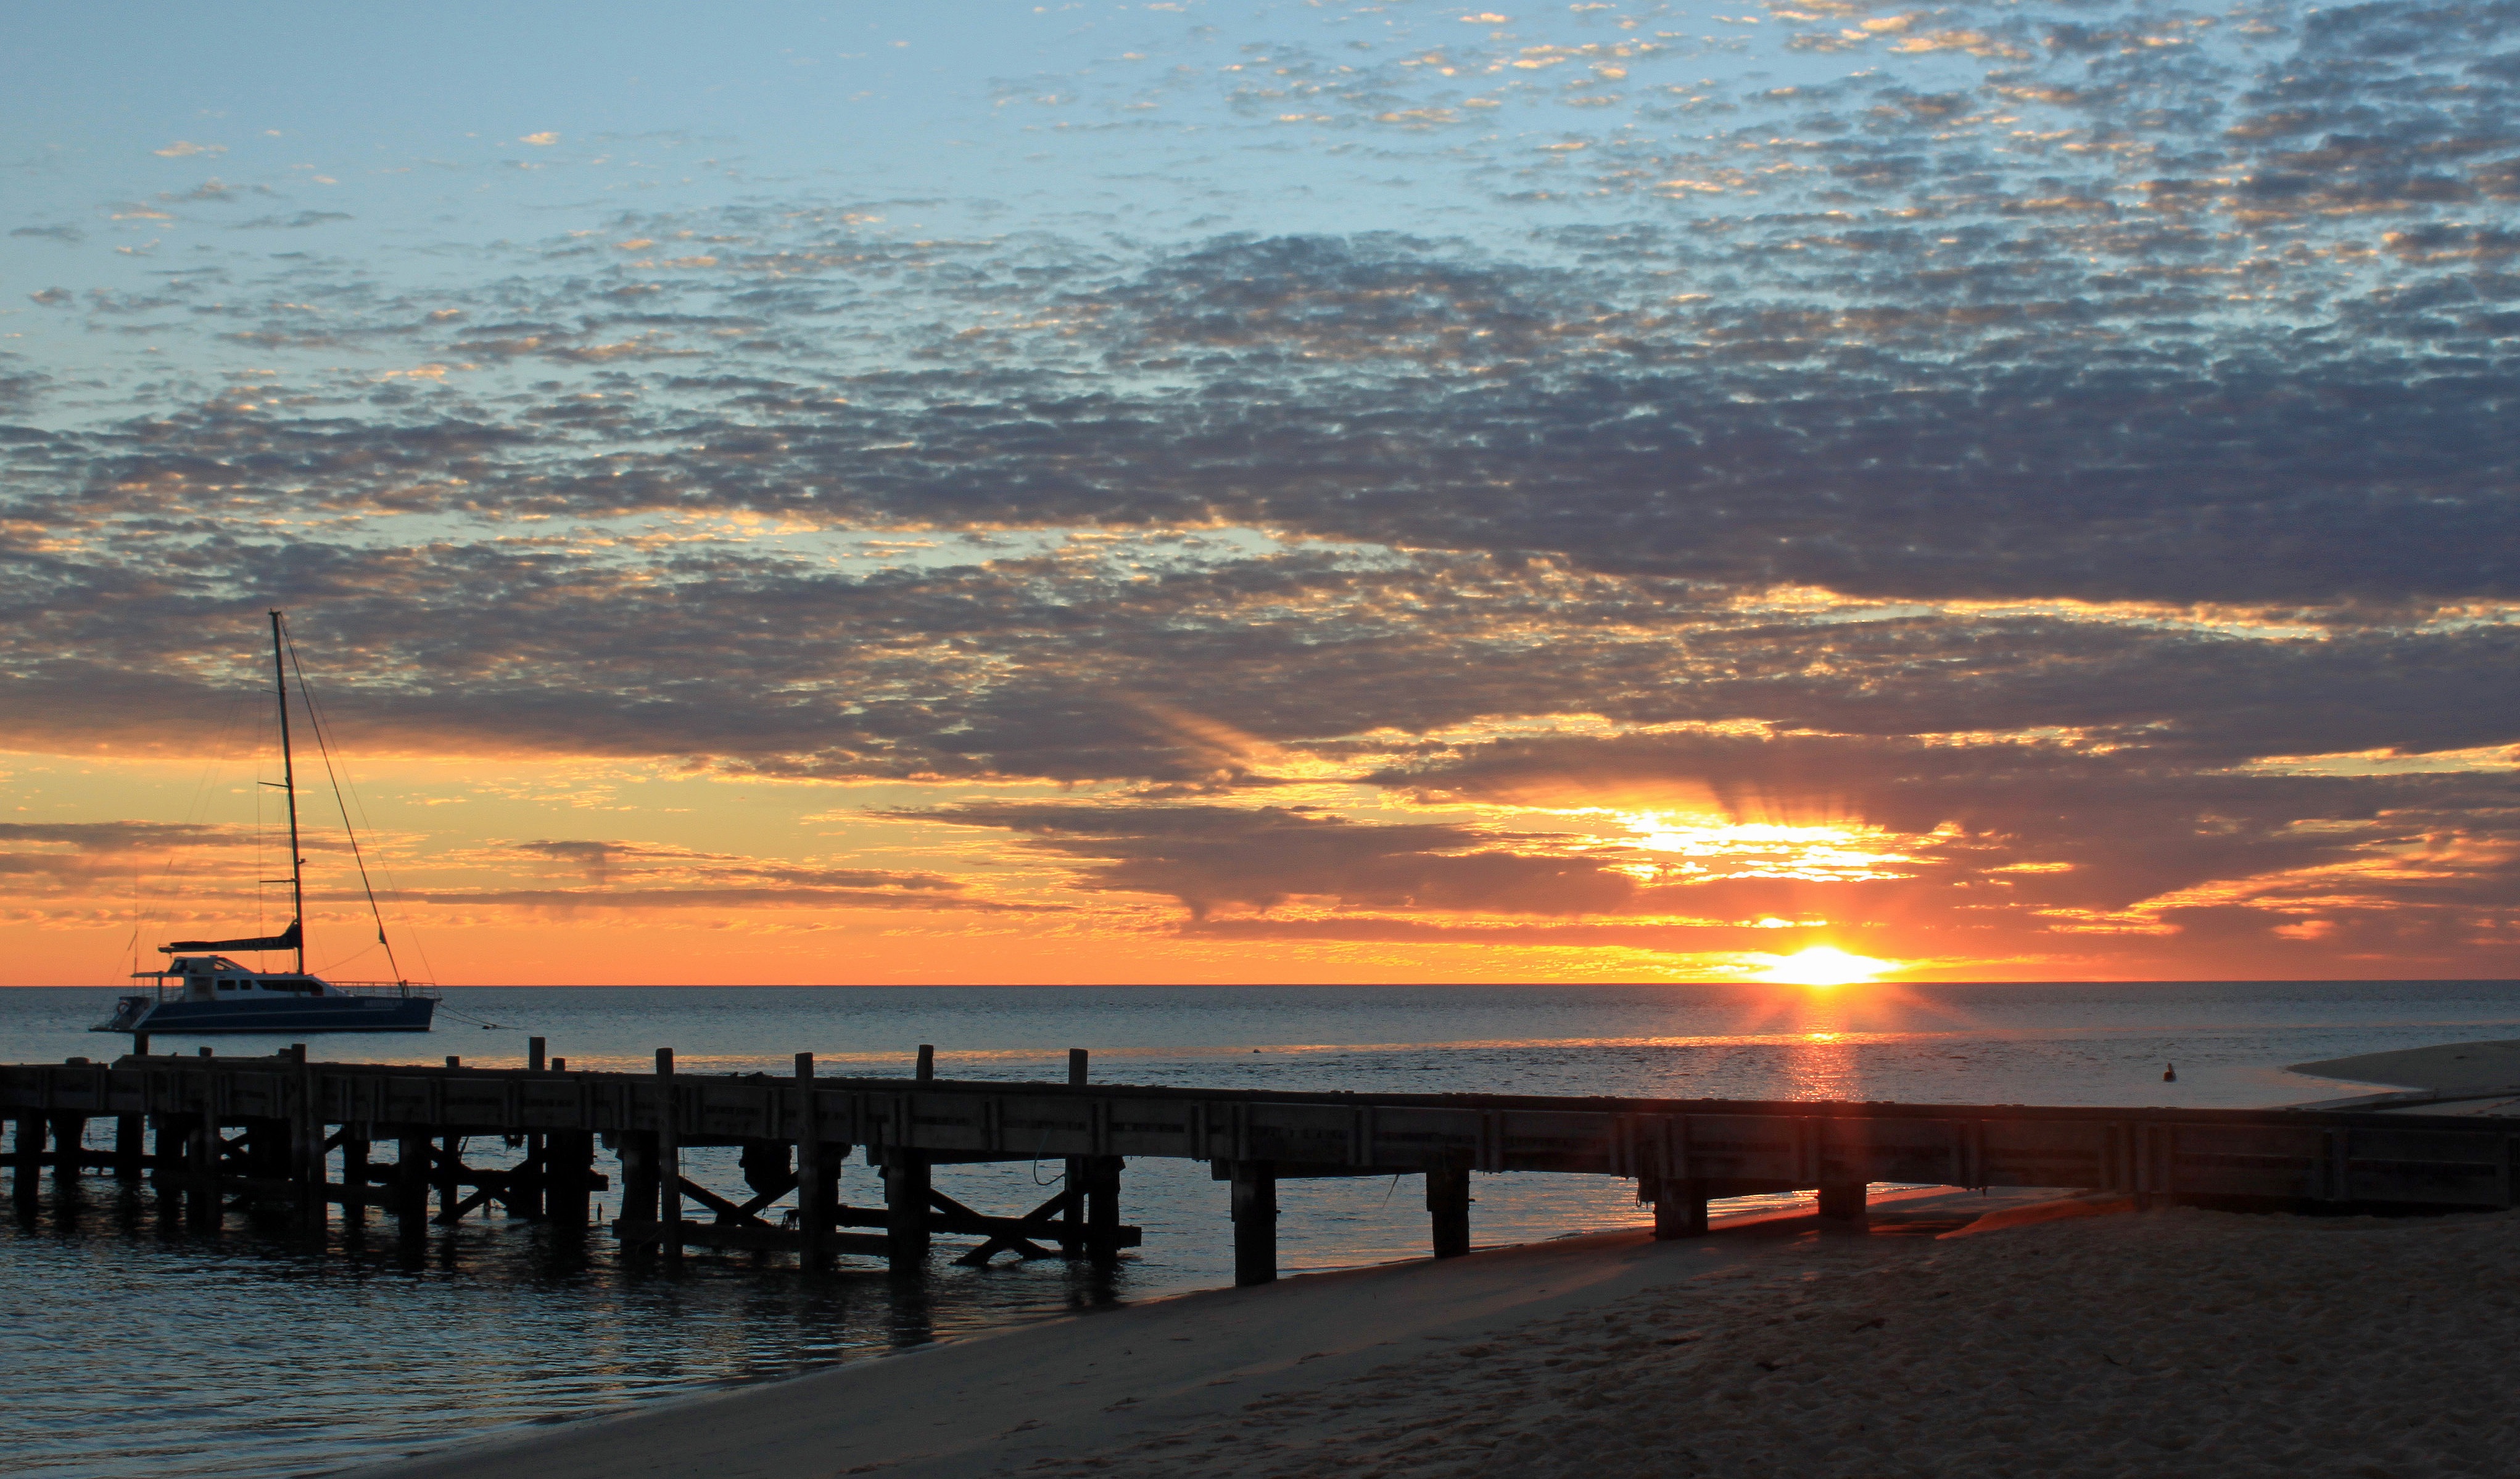
beach, sea, coast, ocean, horizon, cloud, sunrise, sunset, morning, shore, wave, dawn, pier, dusk, evening, bay, body of water, australia, afterglow, west australia, monkey mia